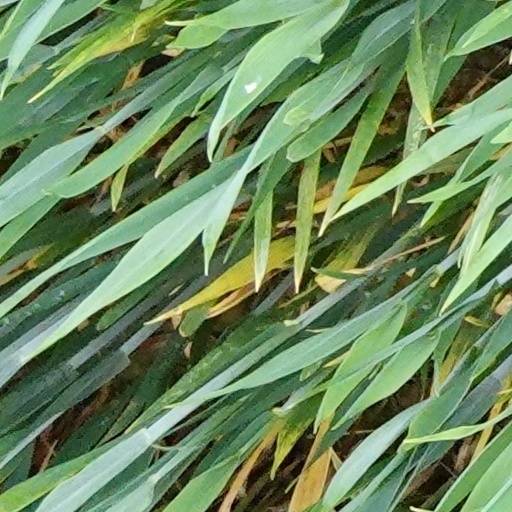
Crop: wheat